Byzantine commonwealth

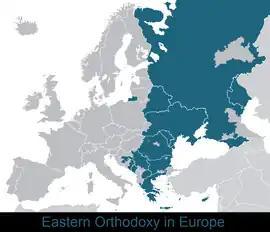
Eastern Orthodoxy in Europe.

The term Byzantine commonwealth was coined by 20th-century historian Dimitri Obolensky to refer to the area where Byzantine general influence (Byzantine liturgical and cultural tradition) was spread during the Middle Ages by the Byzantine Empire and its missionaries. This area covers approximately the modern-day countries of Greece, Cyprus, North Macedonia, Bulgaria, Serbia, Montenegro, Romania, Moldova, Ukraine, Belarus, southwestern Russia, and Georgia (known as the region of "Eastern Orthodoxy in Europe" or the "Orthodox civilization"). According to Anthony Kaldellis, the Byzantines in general did not have a ecumenical outlook, nor did they think about the notion of a panorthodox commonwealth, which he describes as "Roman chauvinism".